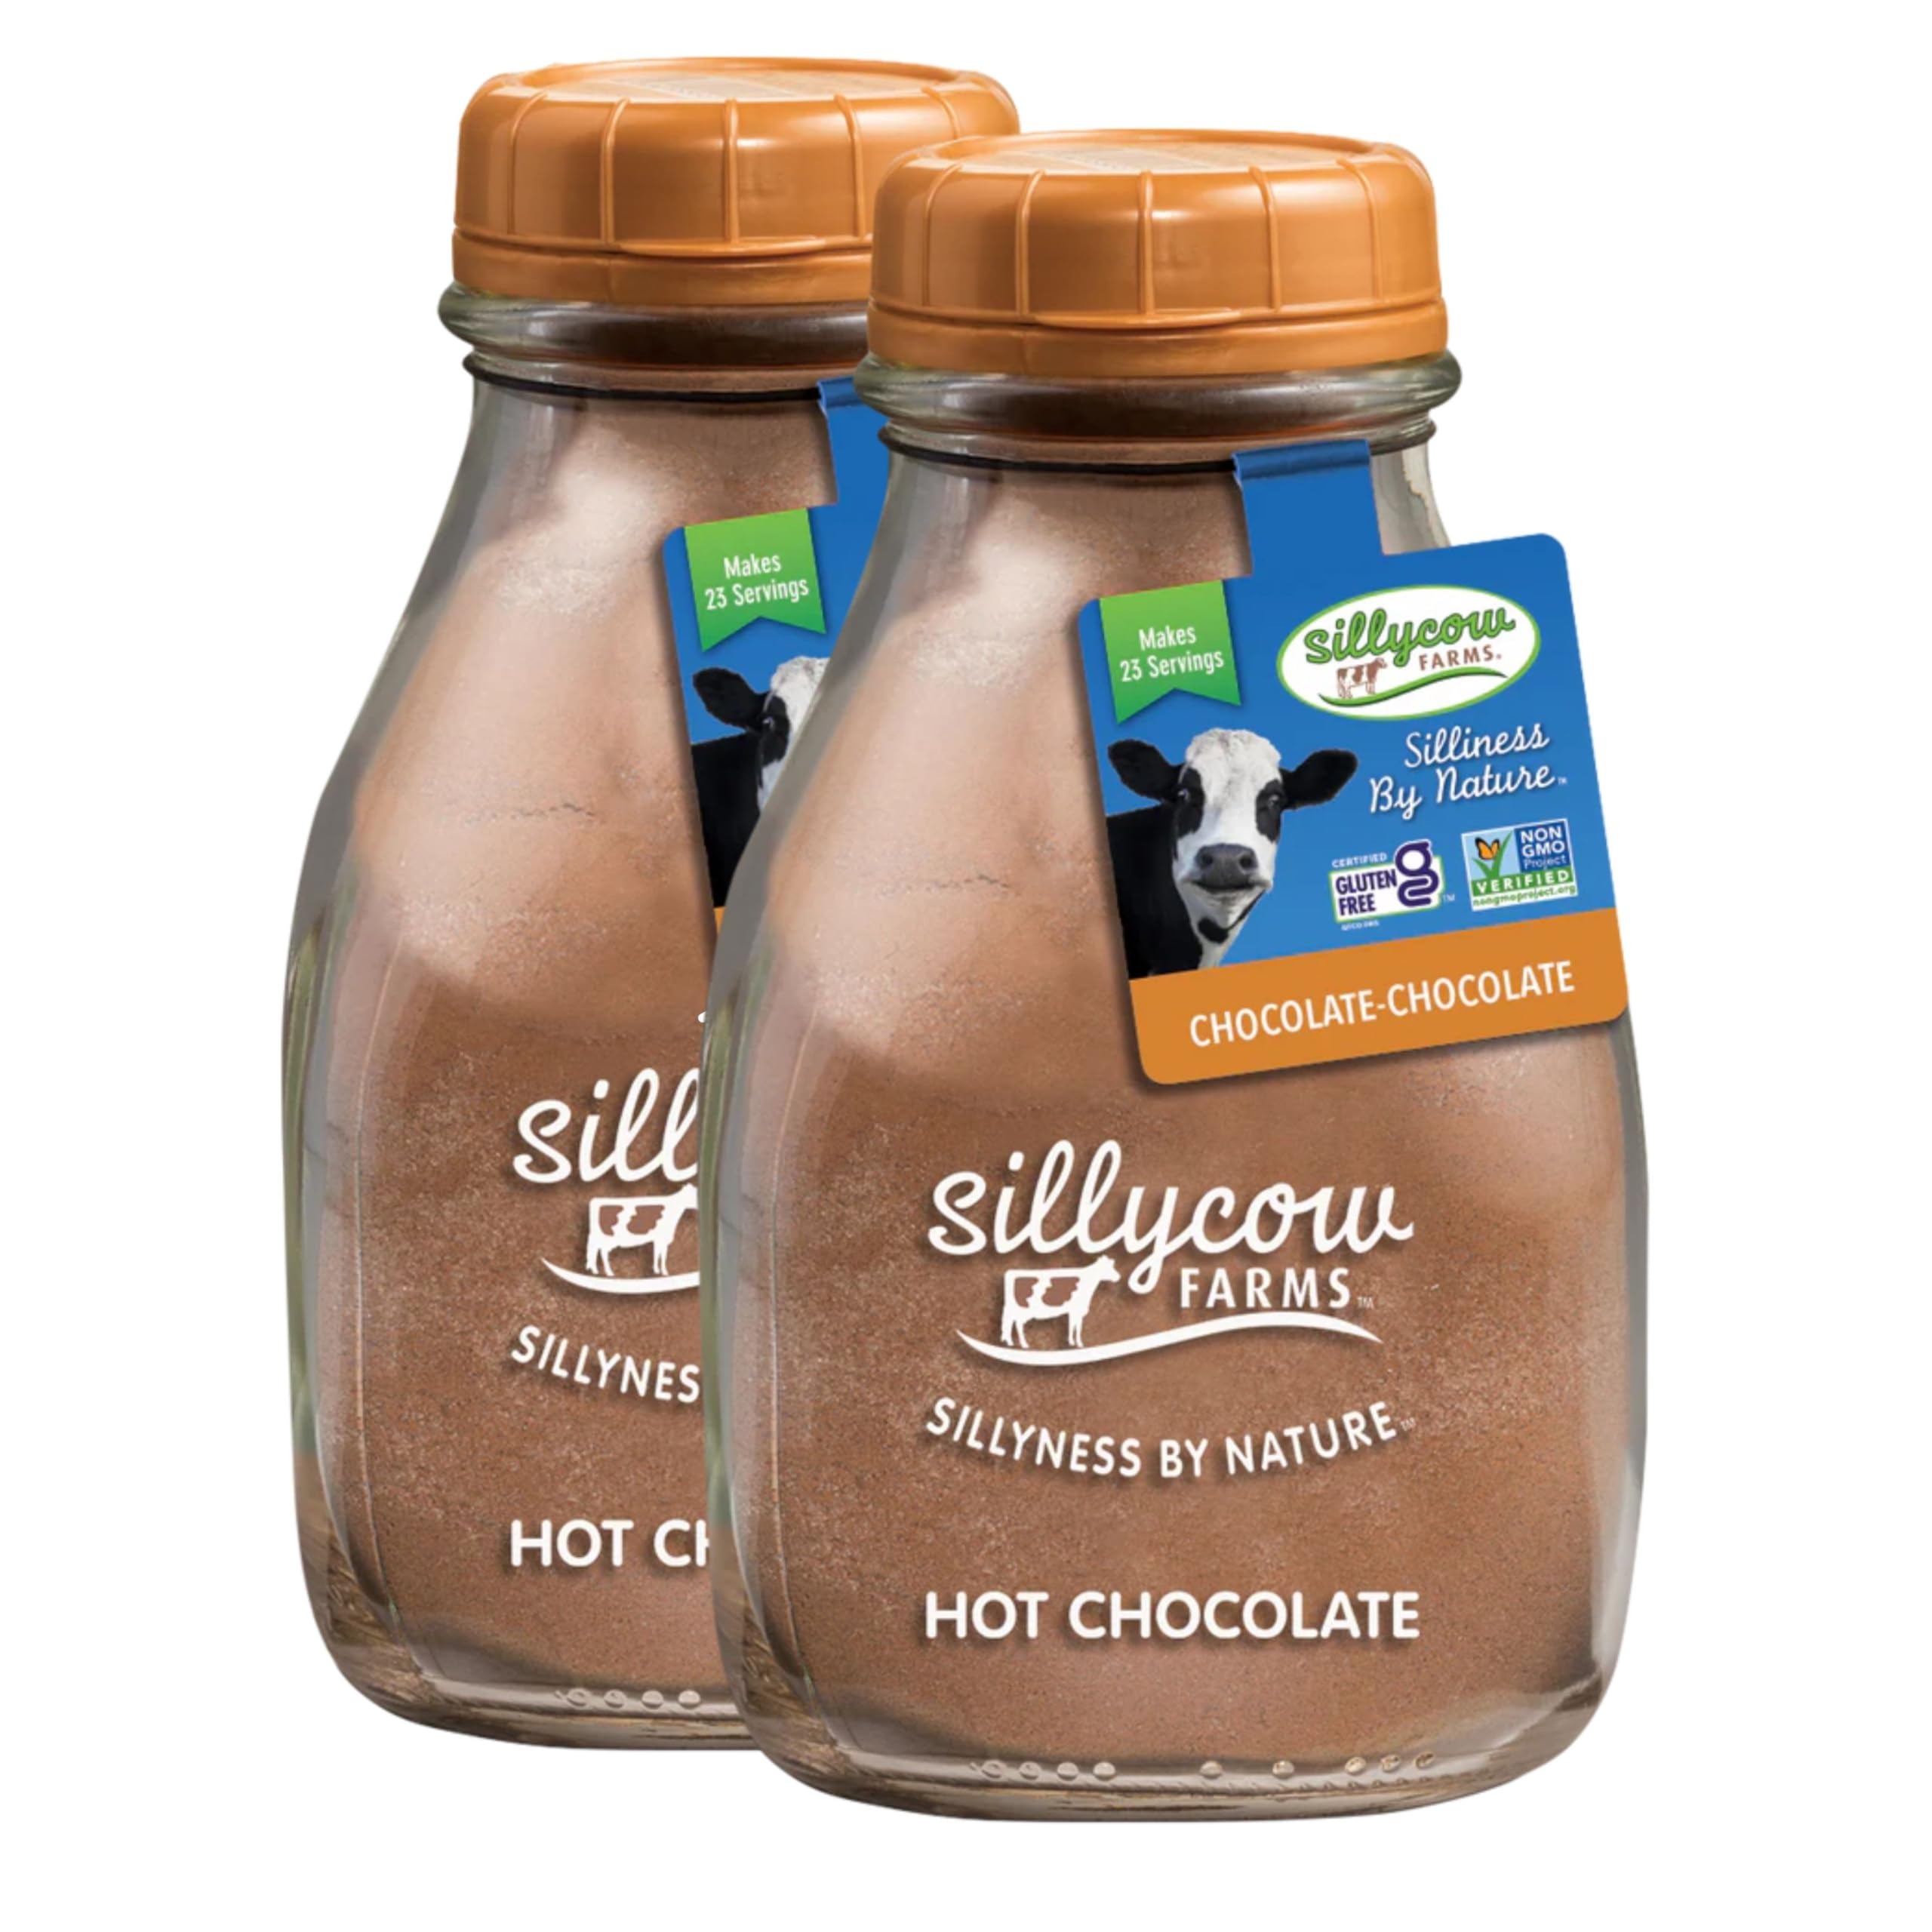
Item Name: Sillycow Farms Hot Chocolate Mix Flavor | Rich Hot Cocoa Delight | Gluten-Free, Non-GMO, Dairy-Free | Nut-Free Certified Quality Cocoa Powder Blend | 16.9 Oz Reusable Glass Bottle - Pack of 2
Bullet Point 1: Flavor Fusion: Sillycow Farms Hot Chocolate Mix offers a rich and delightful chocolate dessert experience, perfect for cozy evenings or any time you crave a sweet treat. Indulge in the velvety smoothness of real hot cocoa
Bullet Point 2: Premium Quality Ingredients: Made with dutch process cocoa powder (with alkali) and natural cane sugar, this dairy-free hot chocolate mix contains no artificial additives, ensuring a pure and satisfying taste; Experience the richness of premium ingredients in every sip
Bullet Point 3: Health-Conscious Choice: Certified Gluten-Free, Non-GMO, and Dairy-Free Hot Chocolate, our mix provides a guilt-free indulgence suitable for those with dietary restrictions or preferences; Enjoy the comfort of knowing you're making a health-conscious choice with every cup
Bullet Point 4: Versatile Enjoyment: Each 16.9 oz bottle contains 23 servings, allowing you to enjoy multiple cups of creamy hot chocolate delight. Stock up with our hot chocolate mix for convenience and versatile enjoyment. Share the joy or keep it all to yourself-the choice is yours
Bullet Point 5: Sillycow Farms Promise: We’re committed to creating the best tasting drinking chocolate beverages while upholding quality and health integrity; Join us in embracing the Sillycow Farms tradition of quality, sustainability, and pure indulgence; Experience the Sillycow Farms difference today
Bullet Point 6: Package Contents: Sillycow Farms Hot Chocolate Mix Flavor - 16.9 Oz Glass Bottle - Pack Of 2, approximately 23 servings per pack
Value: 33.8
Unit: Ounce

Price: 12.73